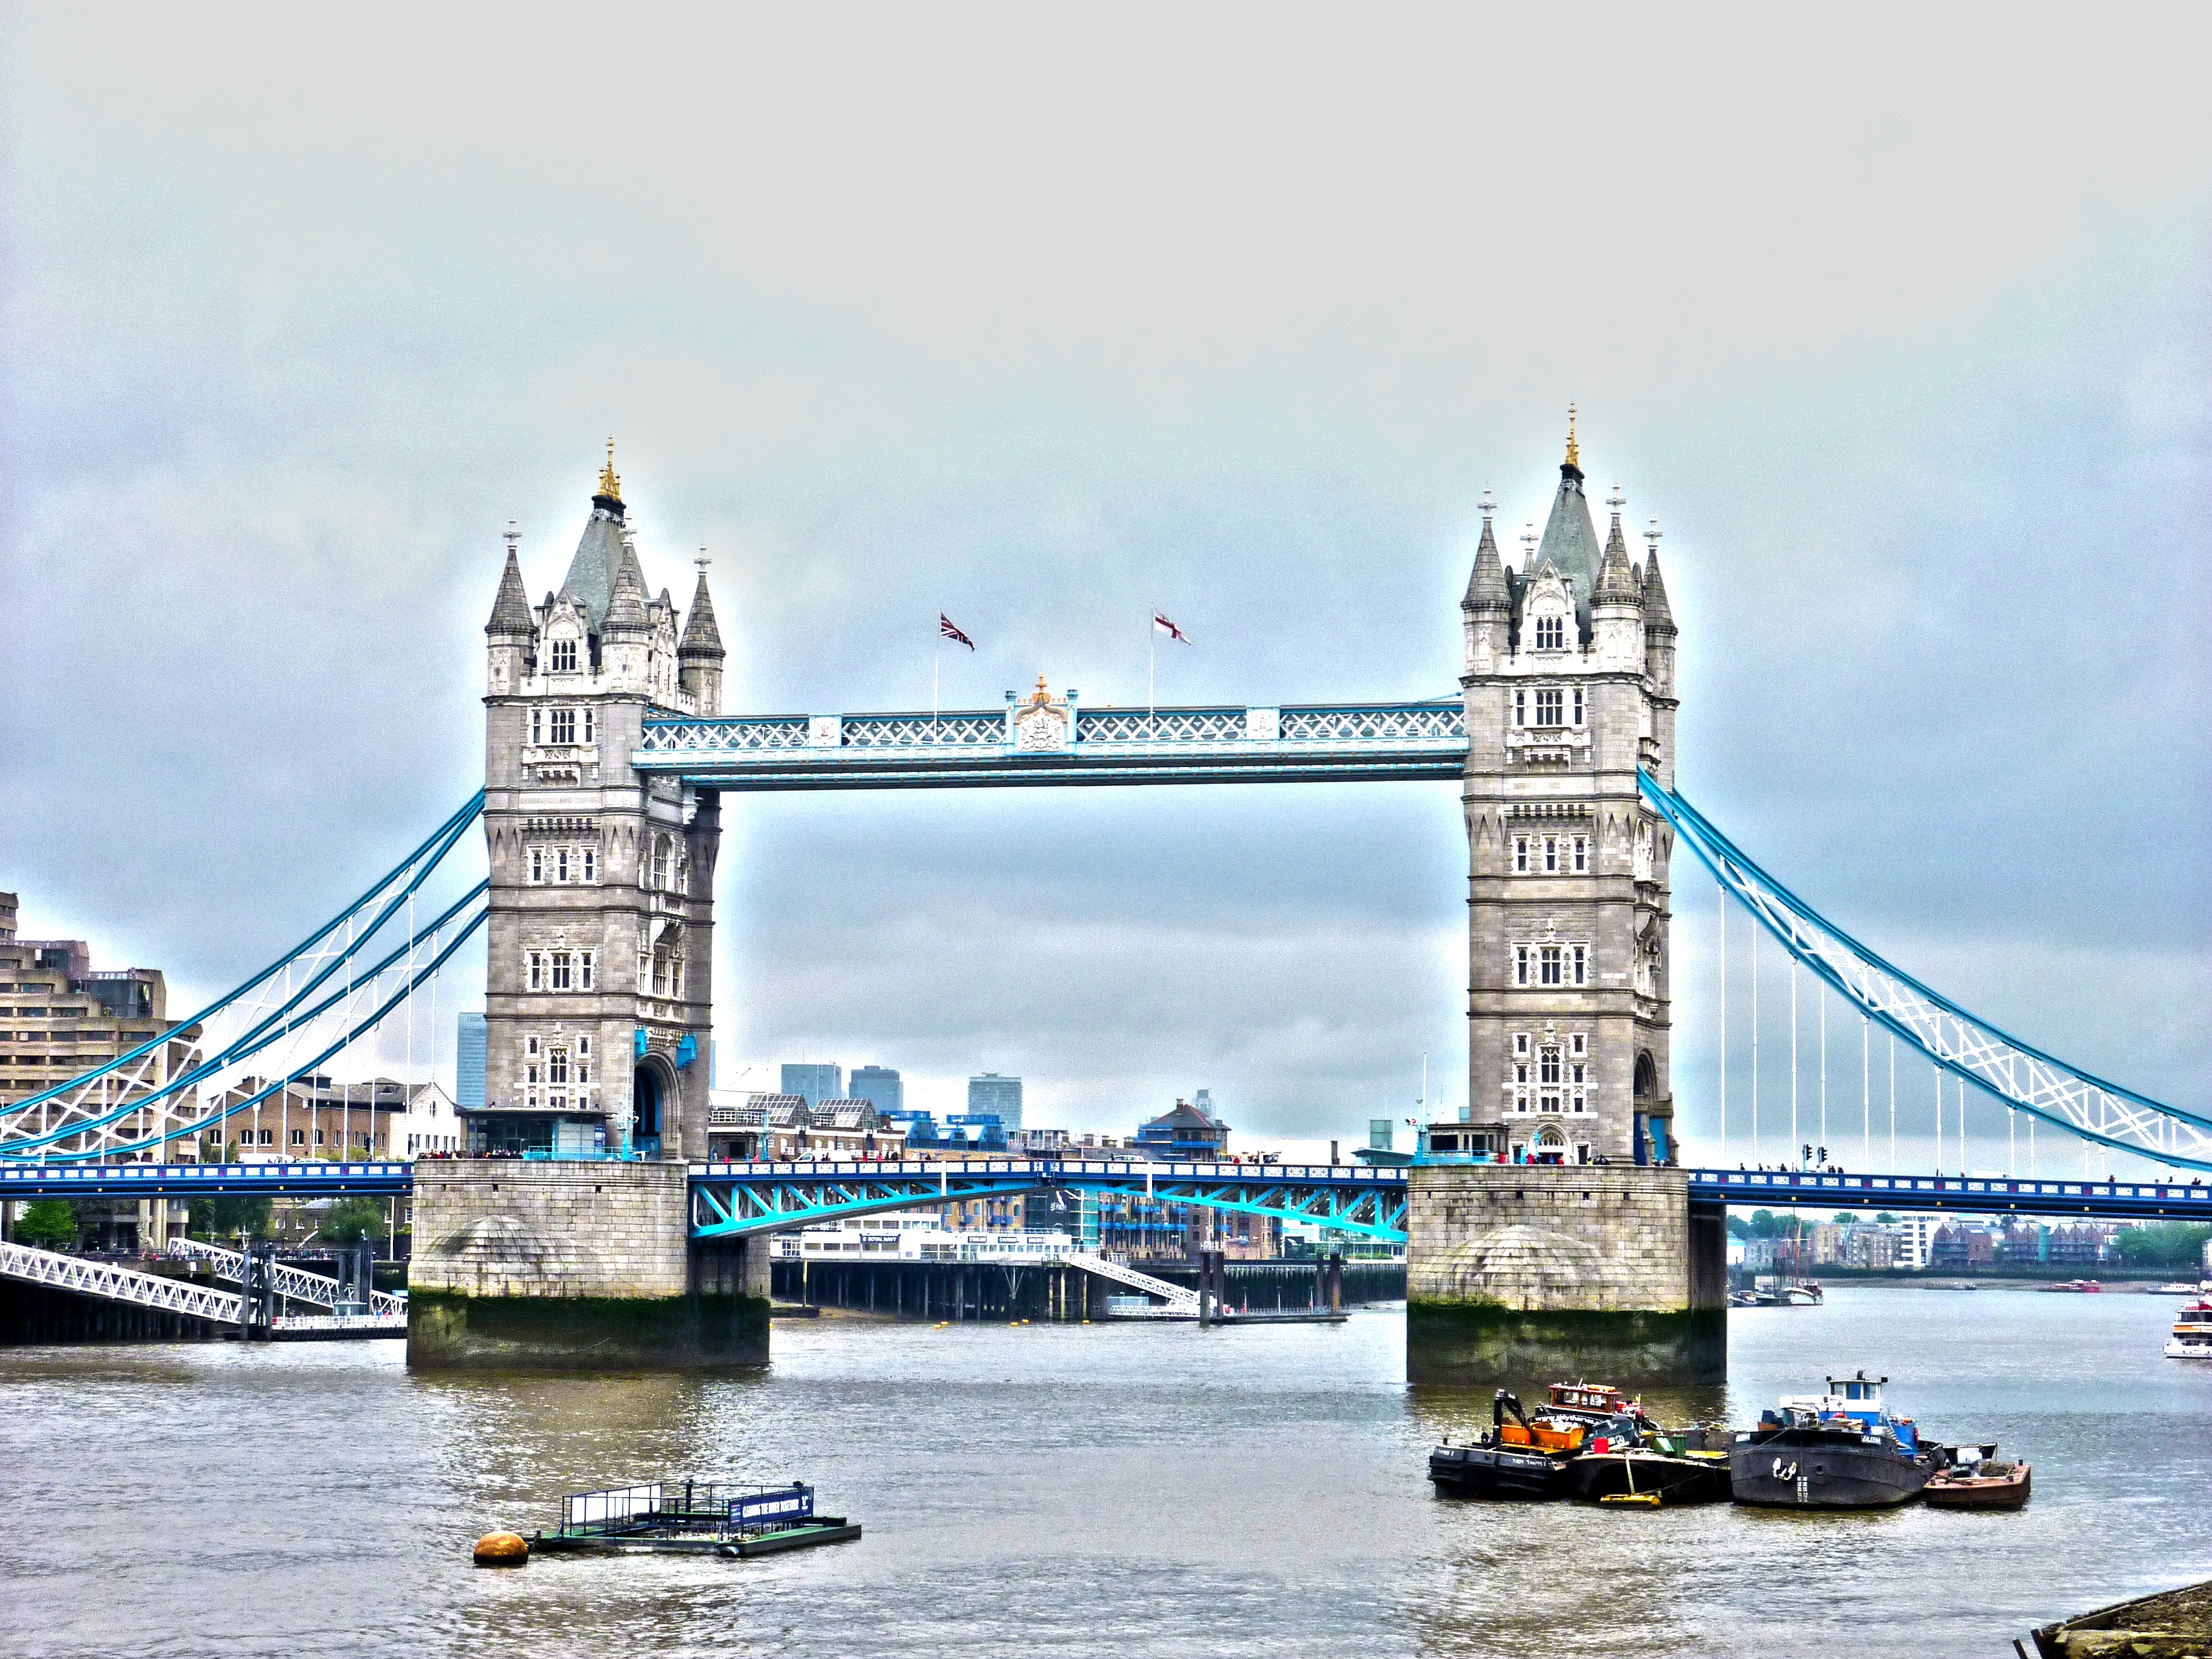
architecture, bridge, skyline, building, city, river, cityscape, tower, landmark, tourism, tower bridge, waterway, places of interest, uk, england, capital, london, kingdom, united kingdom, river thames